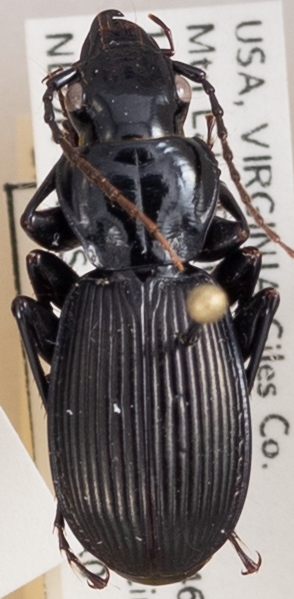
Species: Pterostichus moestus
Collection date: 2021-08-10
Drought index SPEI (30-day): -2.09
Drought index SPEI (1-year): -0.058
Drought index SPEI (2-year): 1.01